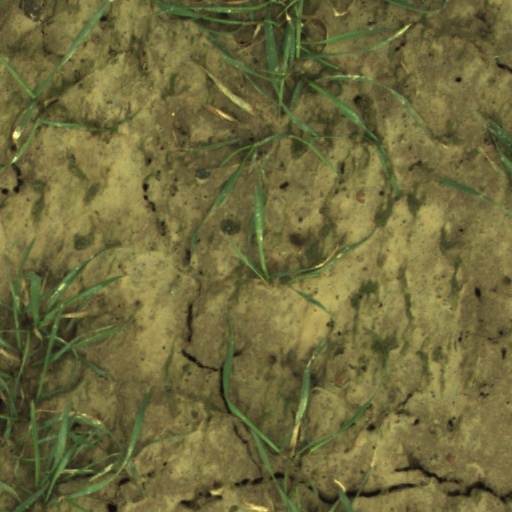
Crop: wheat